October 2022 United Kingdom government crisis

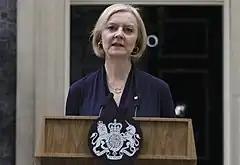
Liz Truss announcing her intention to resign as Conservative leader on 20 October 2022

In September and October 2022, the Conservative Party government led by newly appointed Prime Minister Liz Truss faced a credibility crisis. It was caused by the September 2022 mini-budget and a disorganised vote in the House of Commons over a parliamentary motion to ban fracking, ultimately resulting in the loss of support of Conservative members of parliament (MPs).